Aymeric Laporte

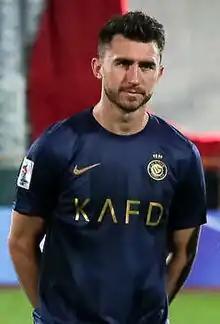
Laporte with Al-Nassr in 2023

Aymeric Jean Louis Gérard Alphonse Laporte (born 27 May 1994) is a professional footballer who plays as a centre-back for Saudi Pro League club Al-Nassr. Born in France, he plays for the Spain national team.